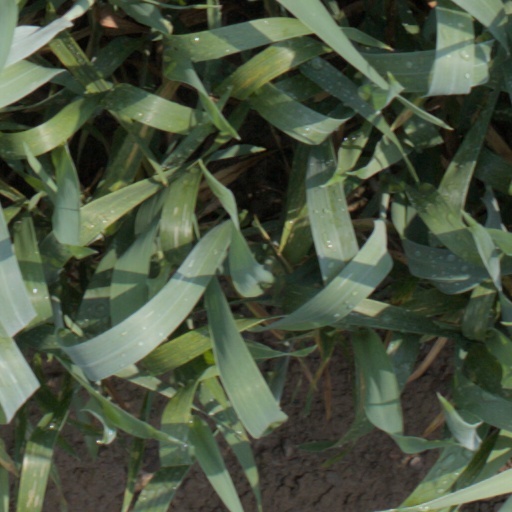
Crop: wheat